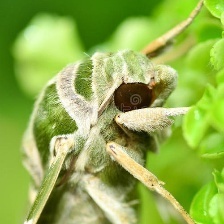
Species: OLEANDER HAWK MOTH